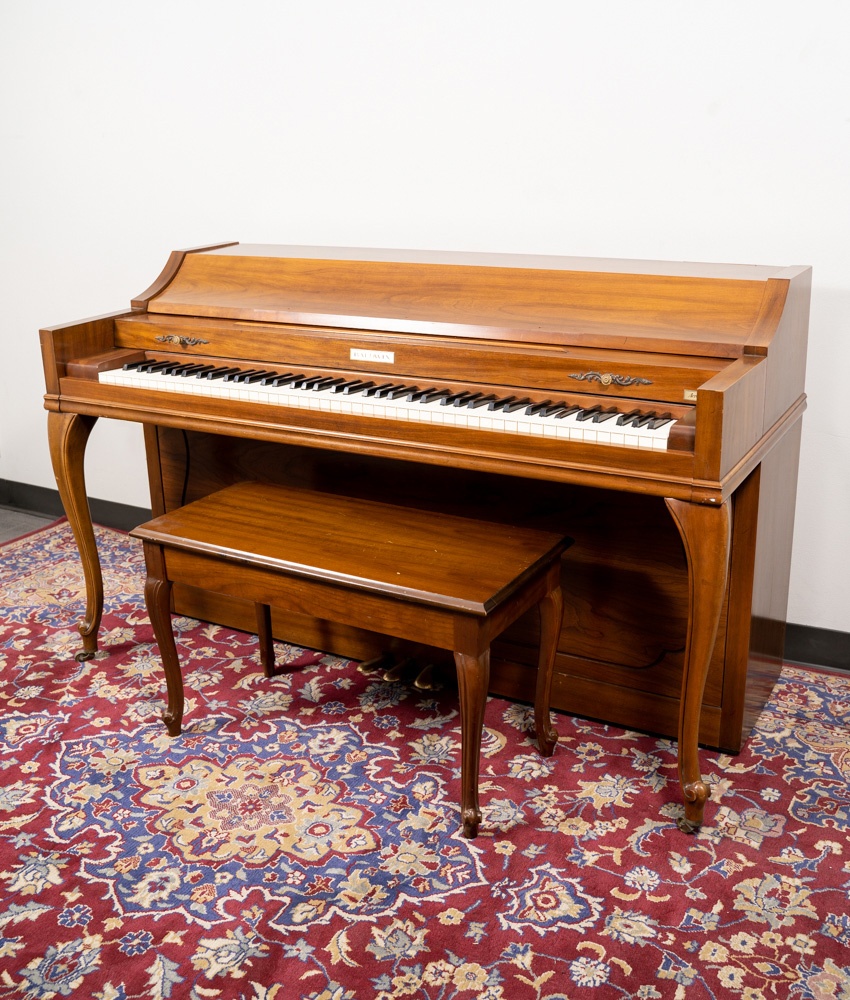
Acrosonic By Baldwin Upright Piano | Satin Walnut | SN: 814624
Acrosonic By Baldwin Satin Walnut Upright Piano w/ bench -Brand: Baldwin -Serial # 814624 -Finish: Satin Walnut -Condition: Very Good Introduced in 1963, the Baldwin Acrosonic piano remains one of the company's most popular models. They offer decorator-style console pianos based on more than a century of standard construction methods. These pianos will surely fit your décor with their classic styles and outstanding performance. Upright pianos are the tallest within vertical piano class. At over 55" in height, these are very tall instruments with large soundboards and long strings, capable of projecting an impressive volume. In the late 19th and early 20th centuries, many large uprights were manufactured in America, and vintage instruments like these are readily available; however, caution should be taken when dealing with an instrument like this, due to many unknown factors affecting the condition of the piano. If you properly maintain an upright piano, it can perform well for many decades to come. This instrument has been thoroughly inspected by our service department and maintained to ensure it is sold in optimal playing condition. It includes a 90-day full-service warranty with purchase and will be tuned before delivery. Additional service plans are available at the time of purchase. The complete package qualifies for financing and includes a piano bench. Delivery and/or service fees vary and are based on location and logistics. For more information on delivery and service fees, please contact Alamo Music Center for a quote. Delivery and service promotions are applicable at times. Extended warranty plans are also available. Please note that the online shipping calculator is not applicable. *This piano is available for In-Store purchase only, please call 844-251-1922 to set up an appointment*
Brand: Baldwin
Category: Arts & Entertainment > Hobbies & Creative Arts > Musical Instruments > Pianos